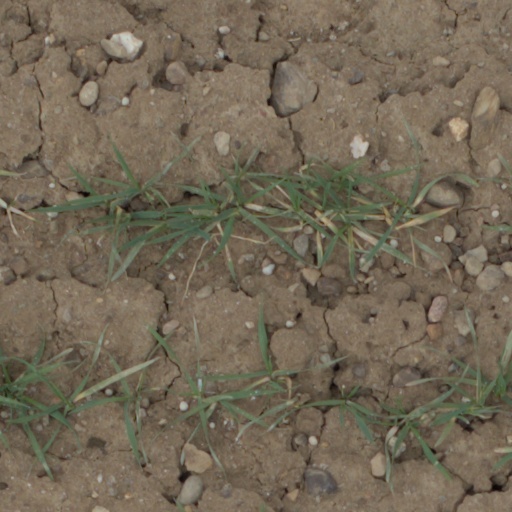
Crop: wheat